List of tallest buildings in Seattle

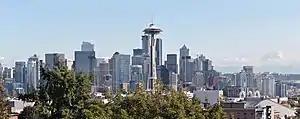
Skyline of Seattle from Kerry Park on Queen Anne Hill, 2019

Seattle is the most populous city in the U.S state of Washington and the Pacific Northwest region of North America, with a metropolitan area population of over 4 million. It is home to 53 completed high-rise buildings over 400 feet (122 meters), of which 21 are over 500 ft (152 m) tall. Seattle's skyline is one of the largest on the West Coast of the United States, and is by far the largest in the Northwestern United States. The tallest building in Seattle is the 76-story Columbia Center, which rises and was completed in 1985. It is currently the 41st-tallest building in the United States, and the tallest building in the state of Washington.